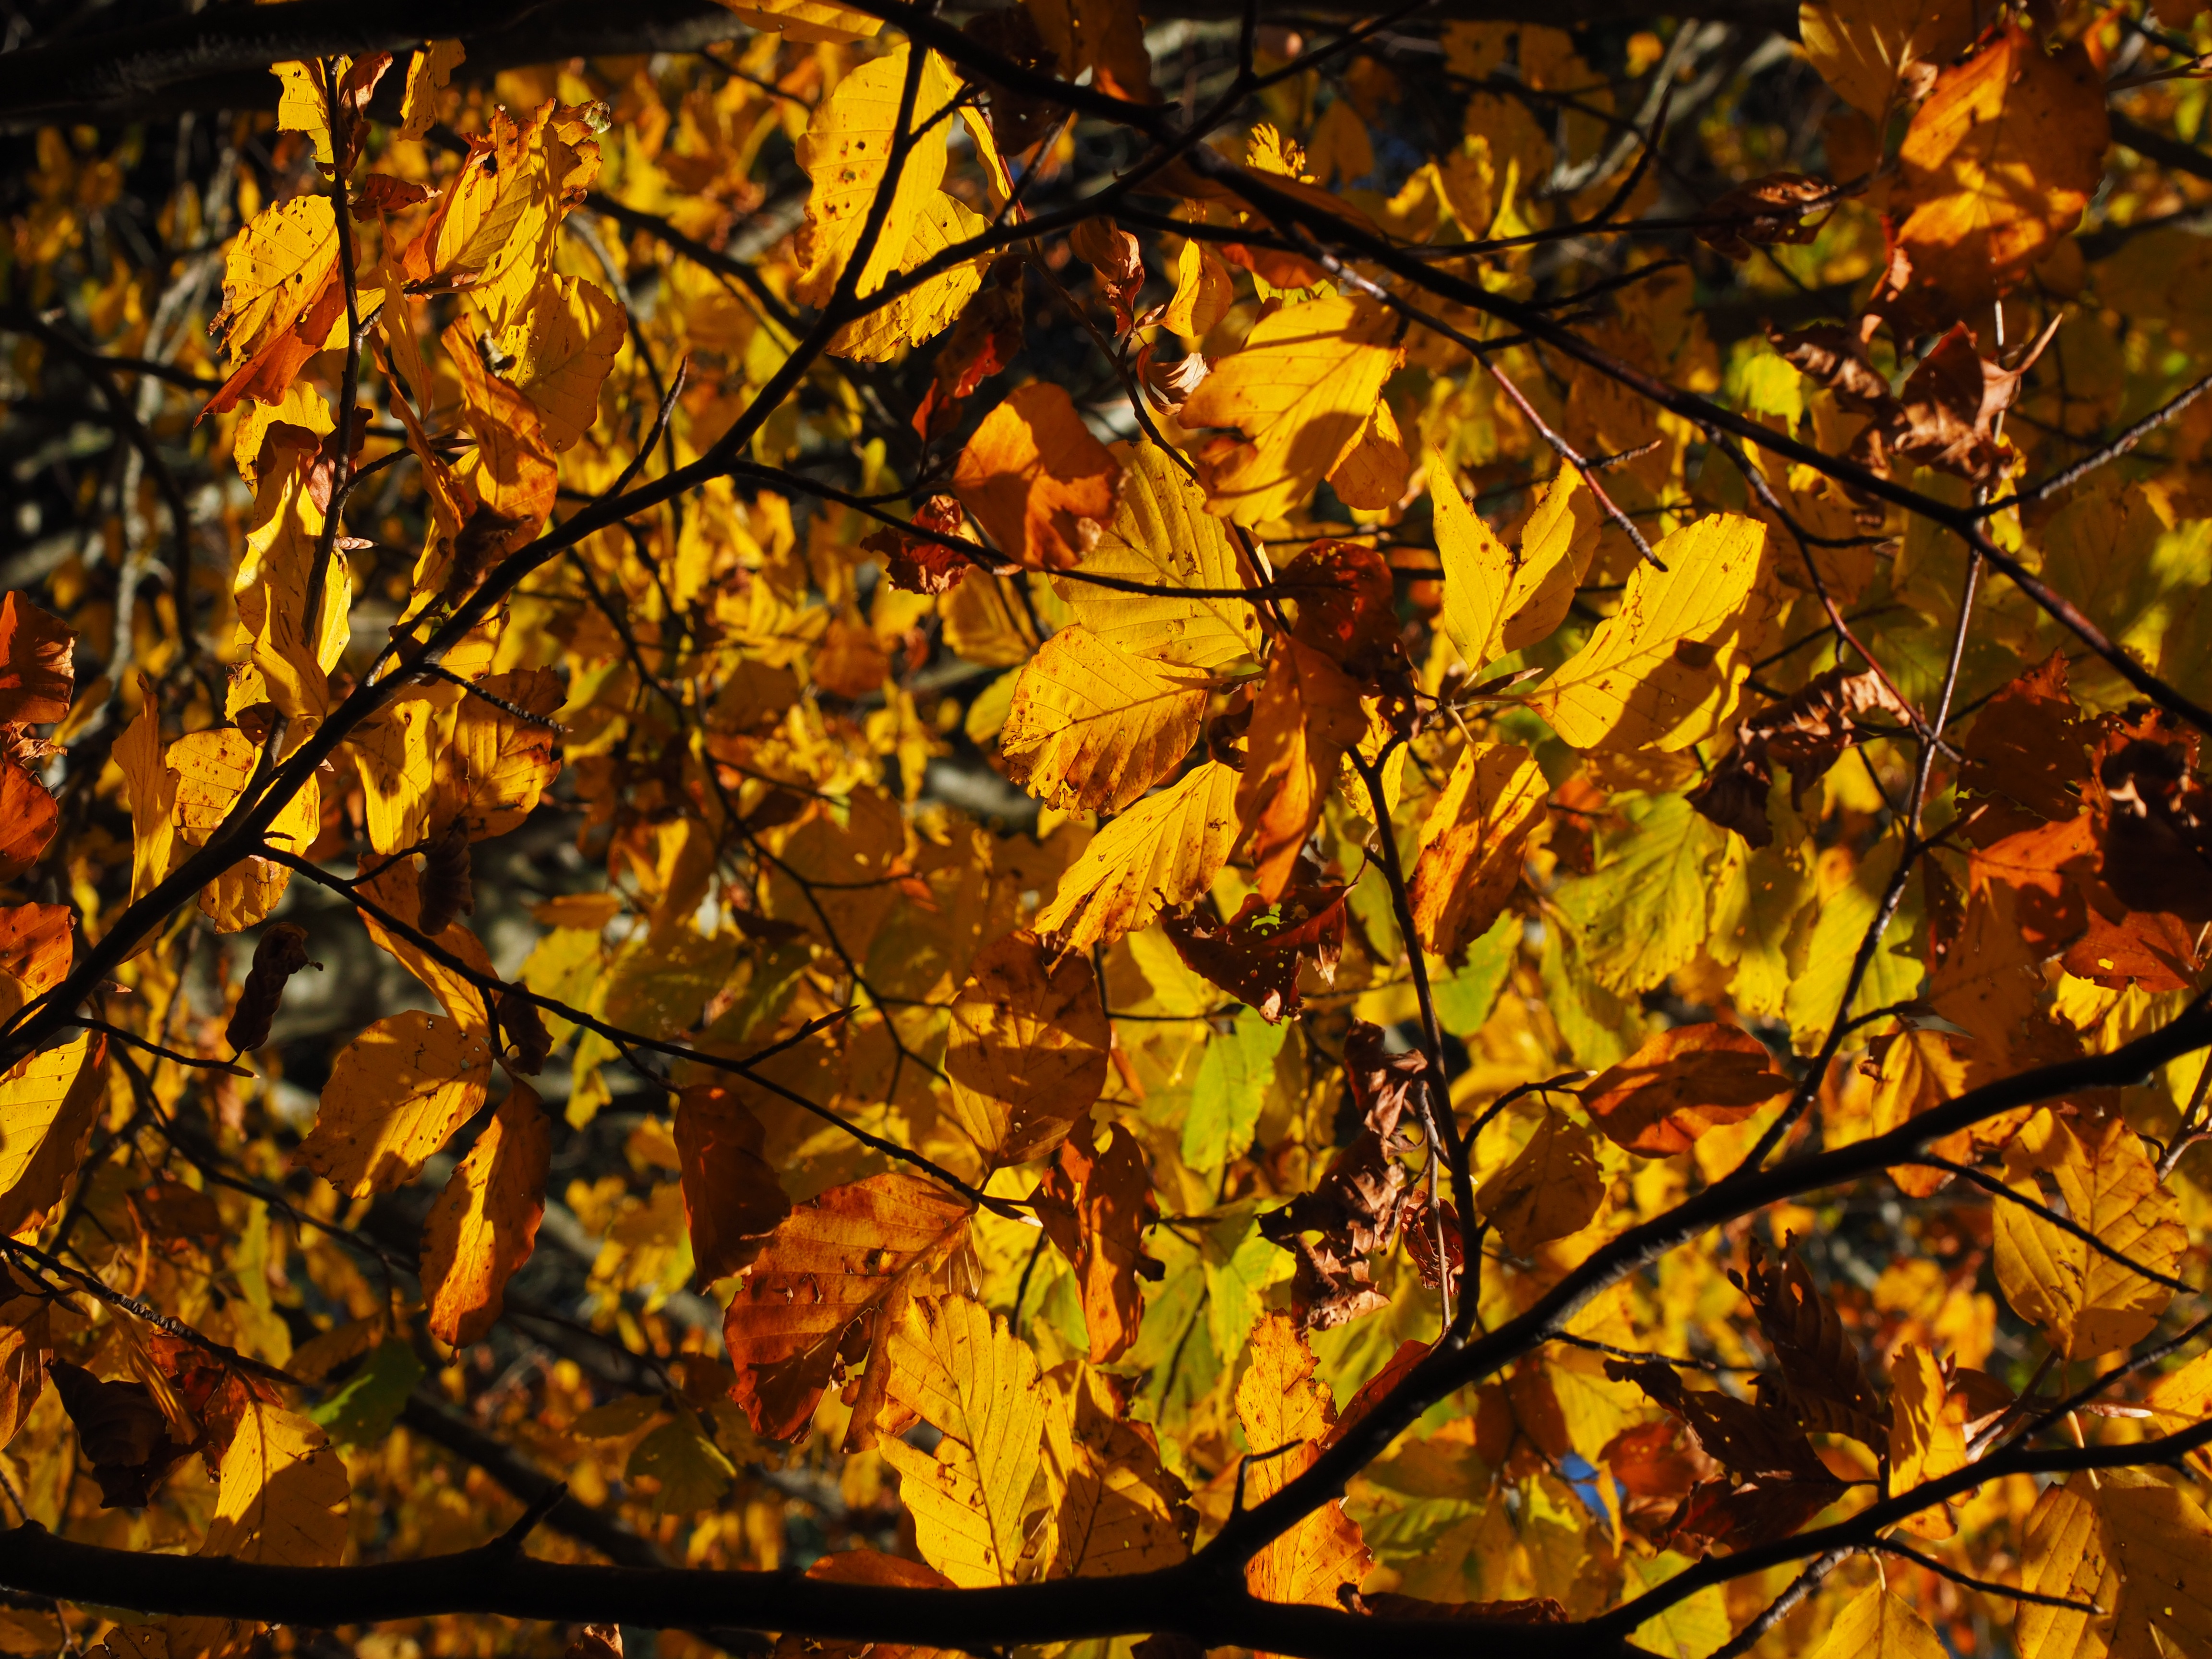
tree, nature, branch, plant, sunlight, leaf, golden, autumn, colorful, yellow, season, deciduous tree, leaves, bright, deciduous, time of year, fall color, fall foliage, fall leaves, golden autumn, autumn colours, beech, golden yellow, flowering plant, fagus sylvatica, autumn light, beech leaves, fagus, woody plant, land plant, yellowing, red book